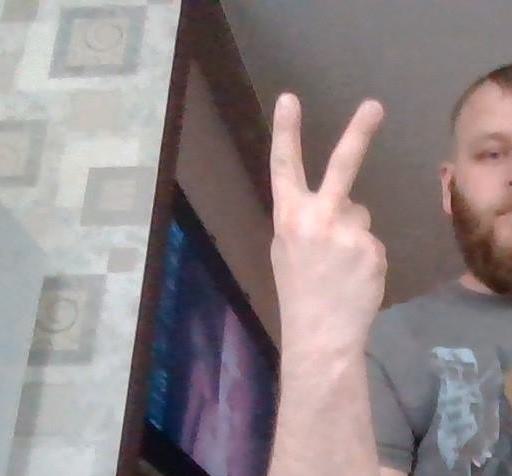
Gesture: peace_inverted